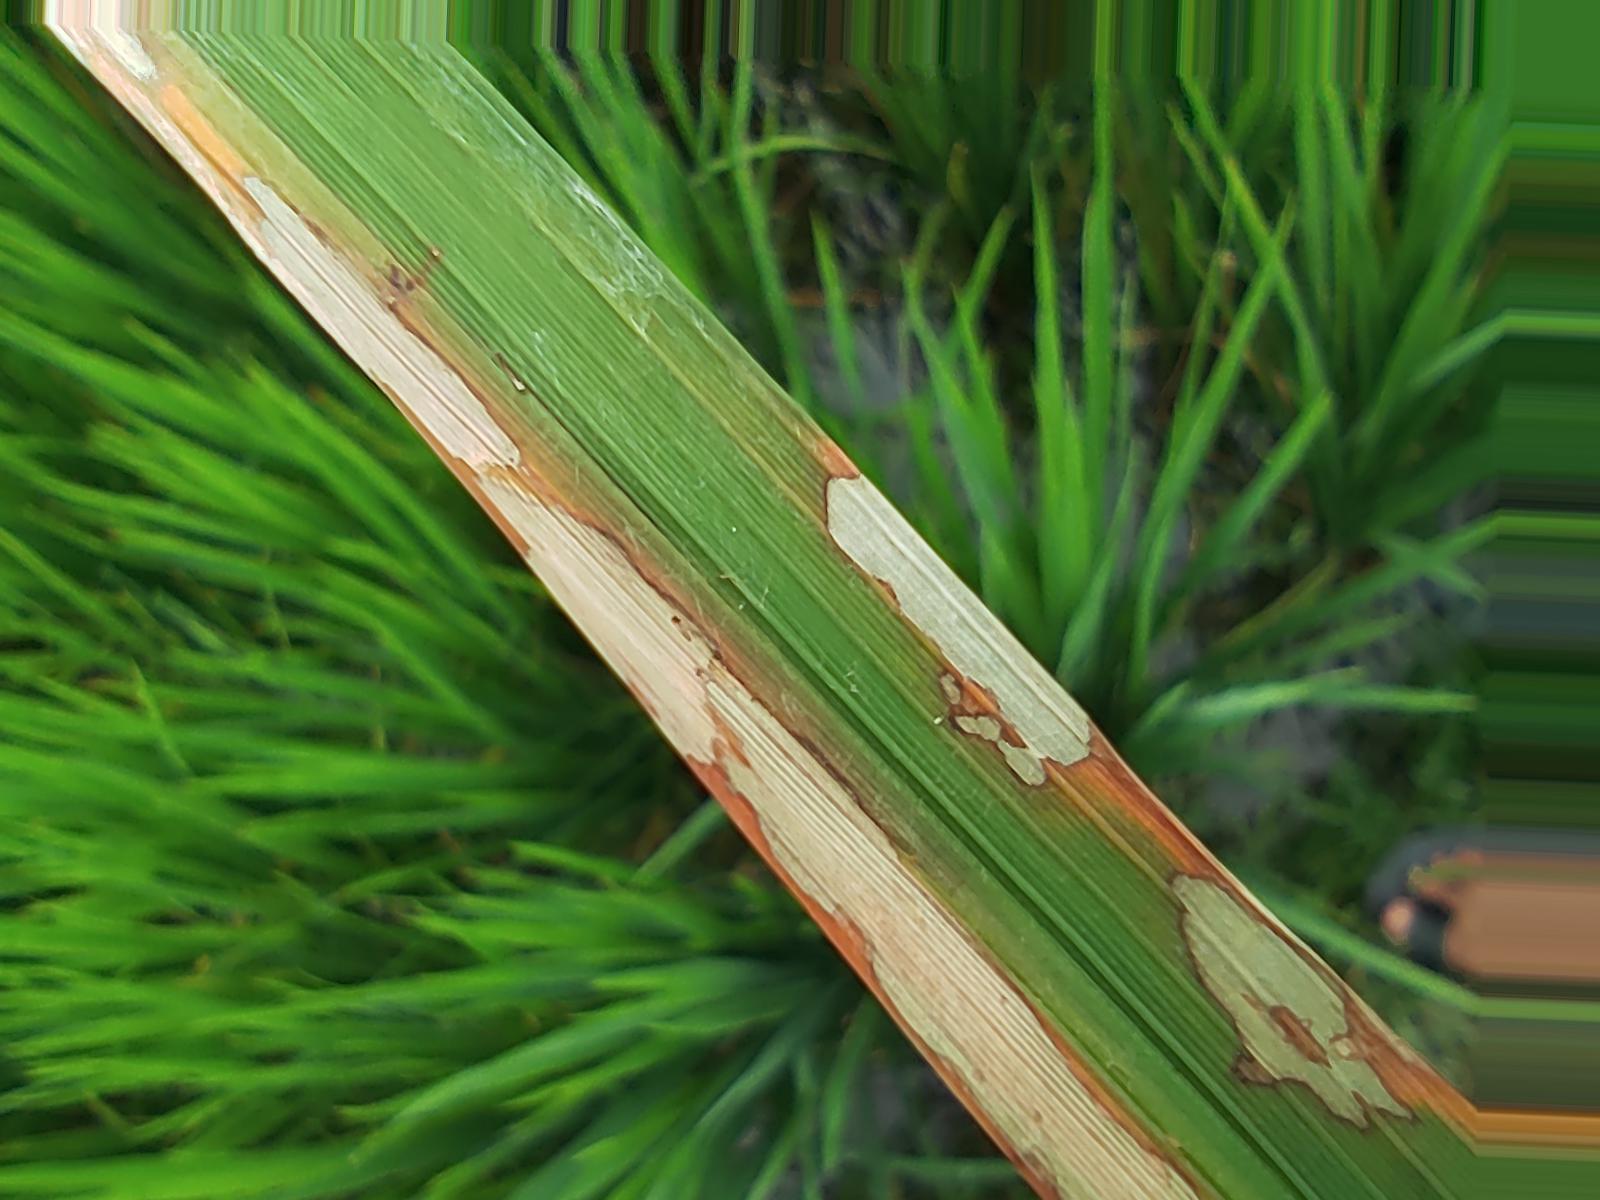
Nhãn: Bệnh Đốm Vằn ( Khô vằn ) ( Sheath Blight )